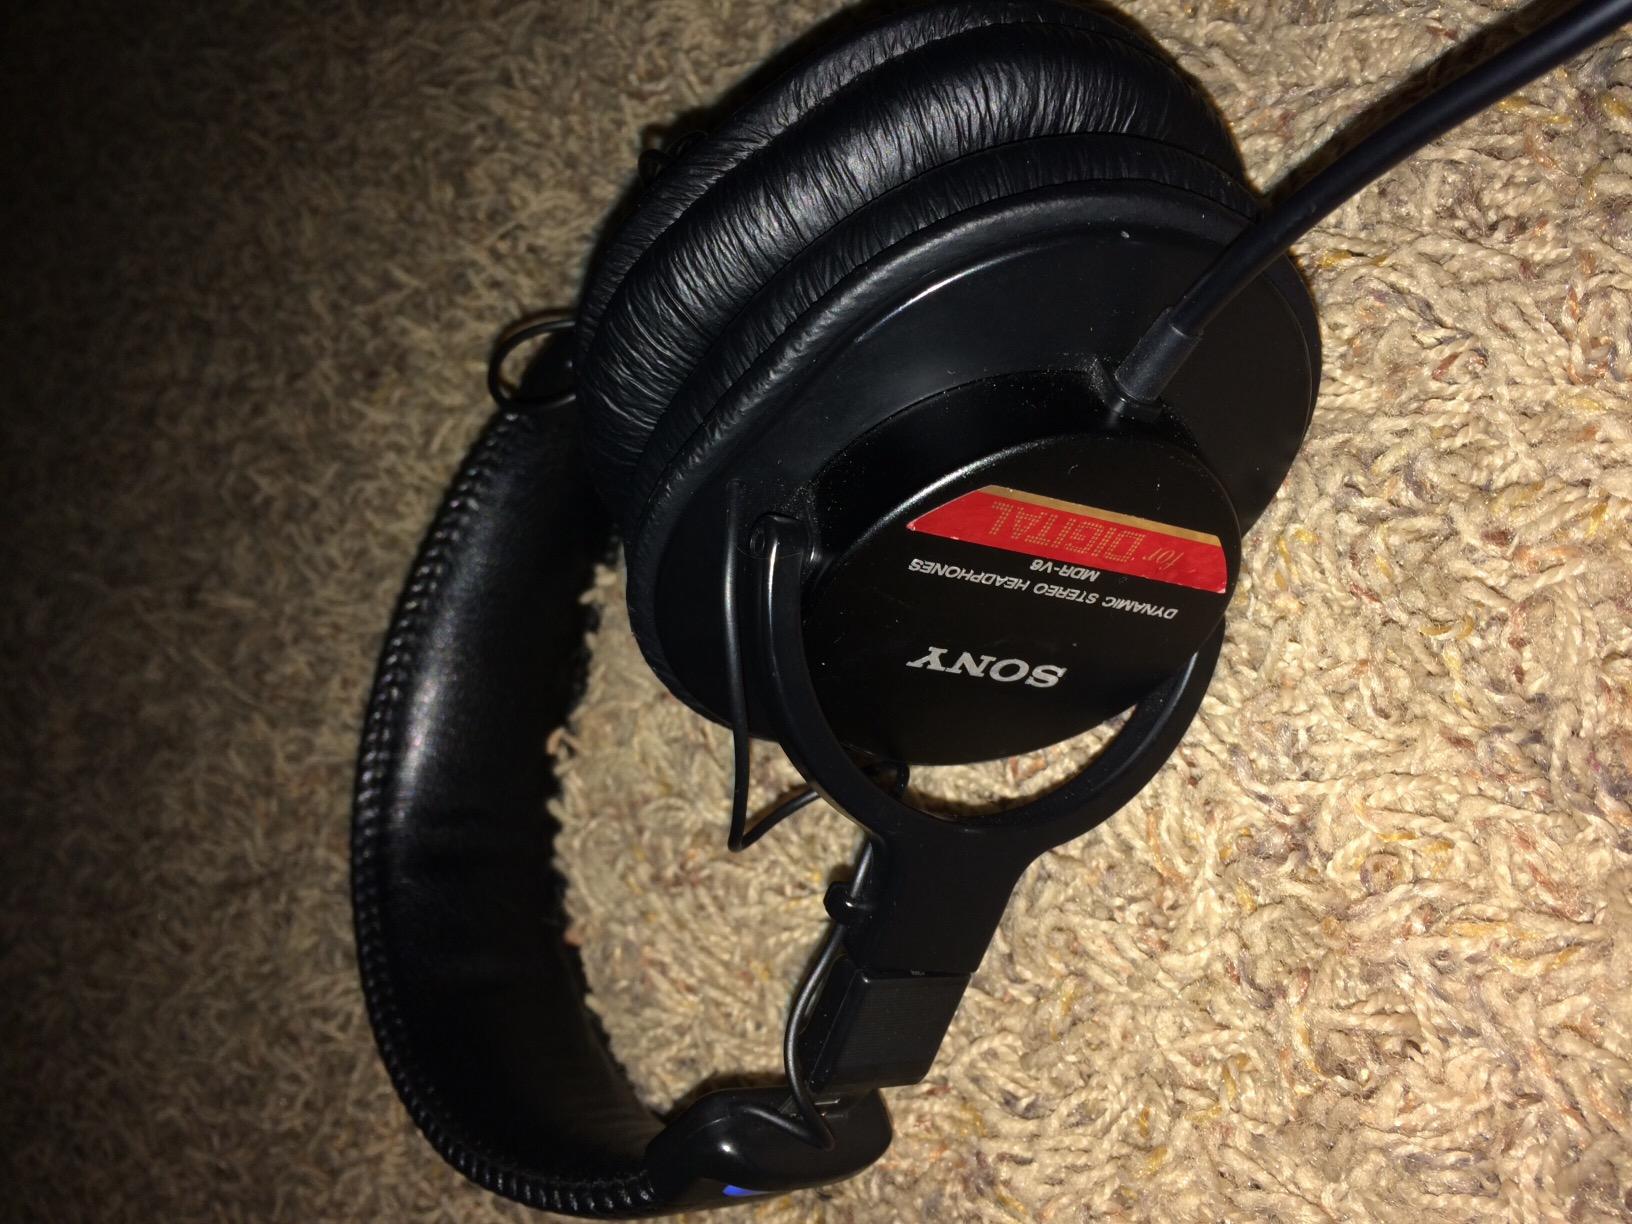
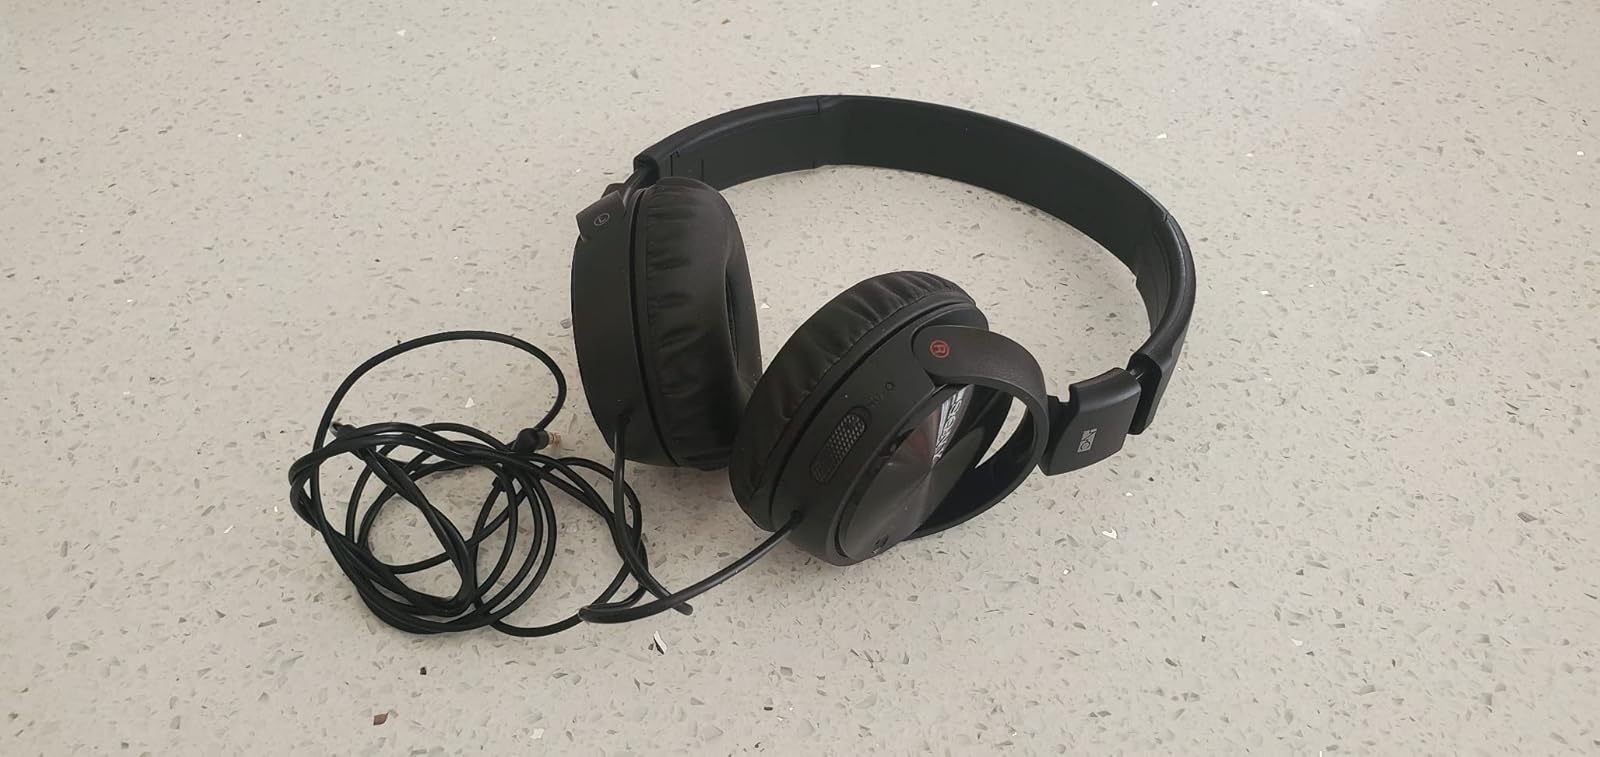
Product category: headphones
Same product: no